District attorney

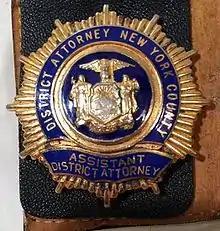
Shield of an Assistant District Attorney (ADA)

In the United States, a district attorney (DA), county attorney, county prosecutor, state attorney, state's attorney, prosecuting attorney, commonwealth's attorney, or solicitor is the chief prosecutor or chief law enforcement officer representing a U.S. state in a local government area, typically a county or a group of counties. The exact scope of the office varies by state. Generally, the prosecutor is said to represent the people of the jurisdiction in the state's courts, typically in criminal matters, against defendants. District attorneys are elected in almost all states, and the role is generally partisan. This is unlike similar roles in other common law jurisdictions, where chief prosecutors are appointed based on merit and expected to be politically independent.